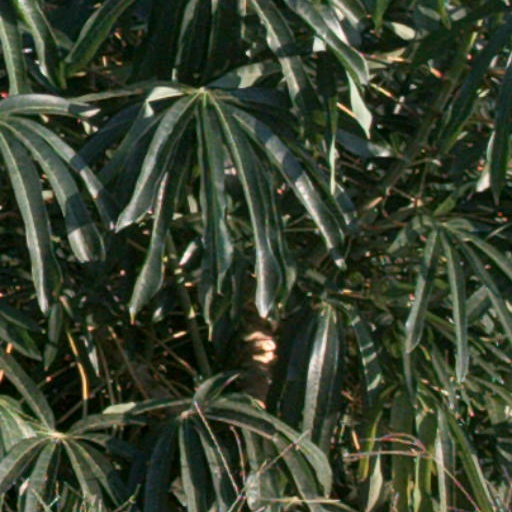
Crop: cassava